WJLS (AM)

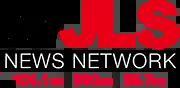
Logo when simulcasting on WSWW-FM

The station was founded in 1939 by Joe L. Smith Jr., the first radio station in Beckley. It used the tag "The Personality Station". When it became a CBS affiliate during World War II, Beckley was the smallest community with an affiliate station. It became a country music station in 1969, and a religious station in 1990, when it swapped formats with WJLS-FM. After being acquired by West Virginia Radio Company in the 2010s, it became a news/talk station in 2017. Simulcasting on 104.1 FM began in 2018; later that year the station was rebranded as WJLS News Network and simulcasting on 95.7 FM in Summersville was added. In 2016, WJLS moved from its original building in Beckley to occupy a floor in a building across the street.